Mediomatrici

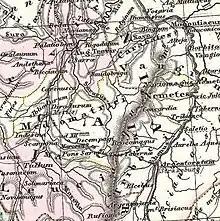
Civitas of the Mediomatrici

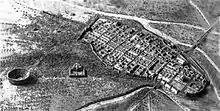
City scape of Divodurum Mediomatricum (ca. 2nd century AD), ancestor of present-day Metz, capital of the Mediomatrici.

The Mediomatrici (Gaulish: "*Medio-māteres") were according to Caesar a Gaulish tribe at the frontier to the Belgicae dwelling in the present-day regions Lorraine, Upper Moselle during the Iron Age and the Roman period.